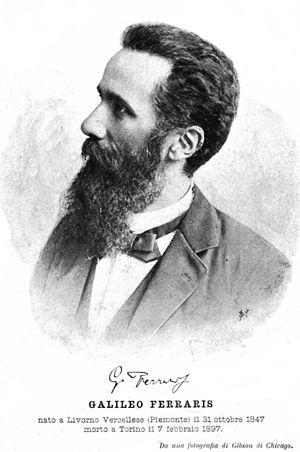
Galileo Ferraris est un ingénieur et un scientifique italien. Il a travaillé sur les champs magnétiques tournants dans les machines électriques alimentées en courant alternatif